1950 FIFA World Cup

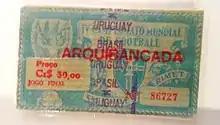
Ticket for the 1950 World Cup's decisive match between Brazil and Uruguay.

A combined Great Britain team had recently beaten the rest of Europe 6–1 in an exhibition match and England went into the competition as one of the favourites; however, they went crashing out after a shock 1–0 defeat by the United States and a 1–0 defeat by Spain. Italy, the defending champions, lost their unbeaten record at the World Cup finals with a 3–2 defeat by Sweden in its opening match and failed to progress to the second round.